How Great Thou Art (Elvis Presley album)

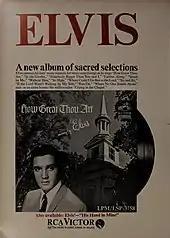
Advertising in "Cashbox" promoting the release of "How Great Thou Art"

To prepare his voice, Presley worked with members of his entourage -- Charlie Hodge and Sonny West—at Graceland. Together they reviewed the material that Presley's publisher Hill & Range sent, but they settled on recording songs that Presley liked that were not owned by the company. Presley requested that the label hire singer Jimmy Jones to appear on the album, but he could not be located by Parker's assistant nor Hill & Range's representative Freddy Bienstock. Presley's management then hired the singer's favorite gospel quartet: The Imperials, led by Jake Hess. Additionally, the Jordanaires and a backing group that consisted of Millie Kirkham and two other female session backup singers completed the vocal section. According to the Jordanaires, member Ray Walker suggested that Presley record the song "How Great Thou Art" based on the success of George Beverly Shea's recording that was used on Billy Graham's events. Meanwhile, Presley's assistant Charlie Hodge claimed Presley decided to record the song after he played a version by Sons of the Pioneers for Presley. The selected songs that were in the public domain were rearranged to meet requirements to register the copyright by Presley's management.